London Marathon

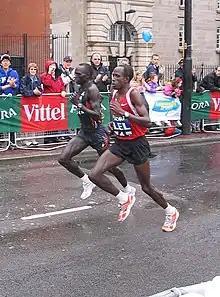
2006 winner Felix Limo (left) and 2005, 2007 & 2008 winner Martin Lel (right)

The London Marathon was not the first long-distance running event held in the city, which has a long history of marathon events. The Polytechnic Marathon (also known as the "Poly") was first held in 1909.